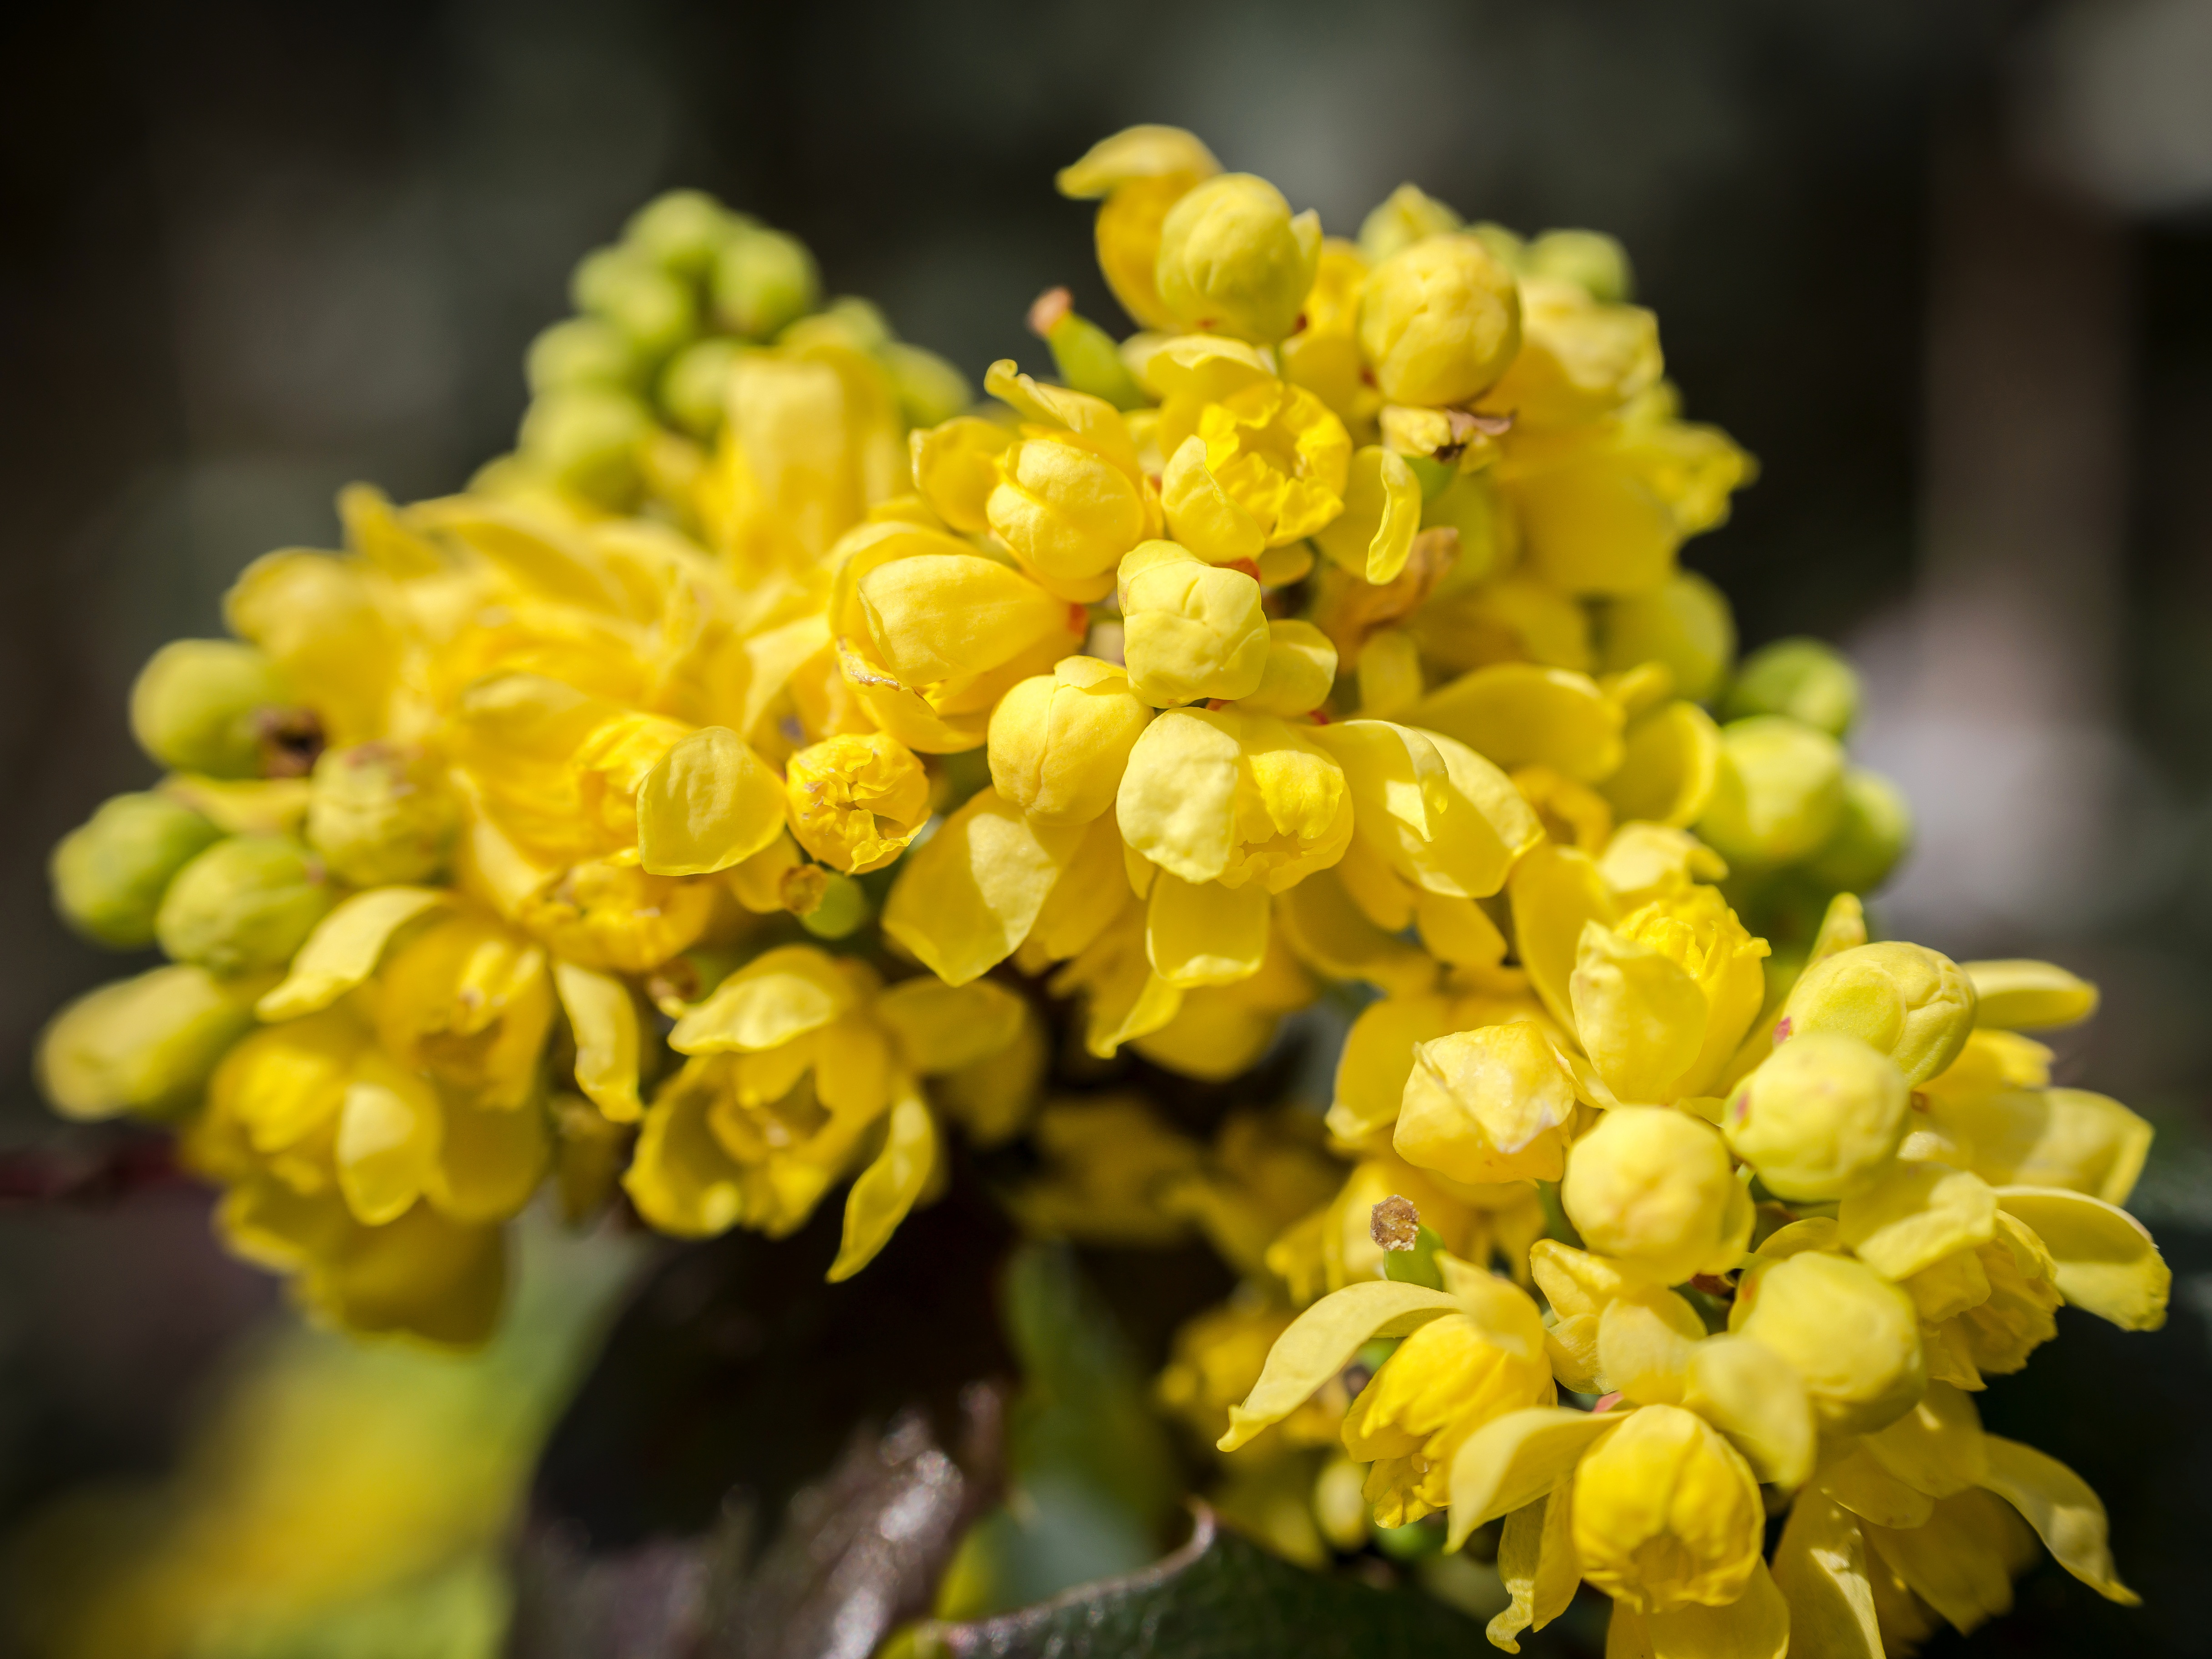
blossom, plant, fruit, flower, bloom, bush, food, spring, produce, evergreen, yellow, flora, flowers, shrub, bud, mimosa, barberry, macro photography, mahonia, flowering plant, woody plant, land plant, oregon grape, barberry flower